Cardome Centre

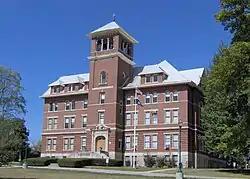
Cardome

Cardome Centre is a historic property located in Georgetown, Kentucky along the north fork of Elkhorn Creek. The is owned by the Catholic Diocese of Lexington and currently houses St. John Catholic School. Previously the property was home to several famous people including Kentucky Governor James F. Robinson. More recently the site was the location of a girl's academy. It previously served as a community center for the city of Georgetown, but was purchased by the Catholic Diocese of Lexington in 2019.